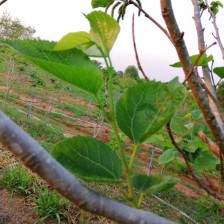
Variety: TaiwanMeacho